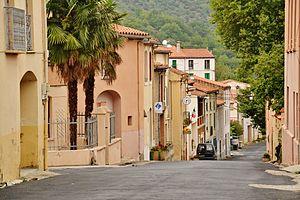
Le centre-bourg d'Ansignan (Pyrénées-Orientales, France)
Ansignan est une commune française située dans le département des Pyrénées-Orientales, en région Occitanie.